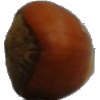
Label: nut_forest